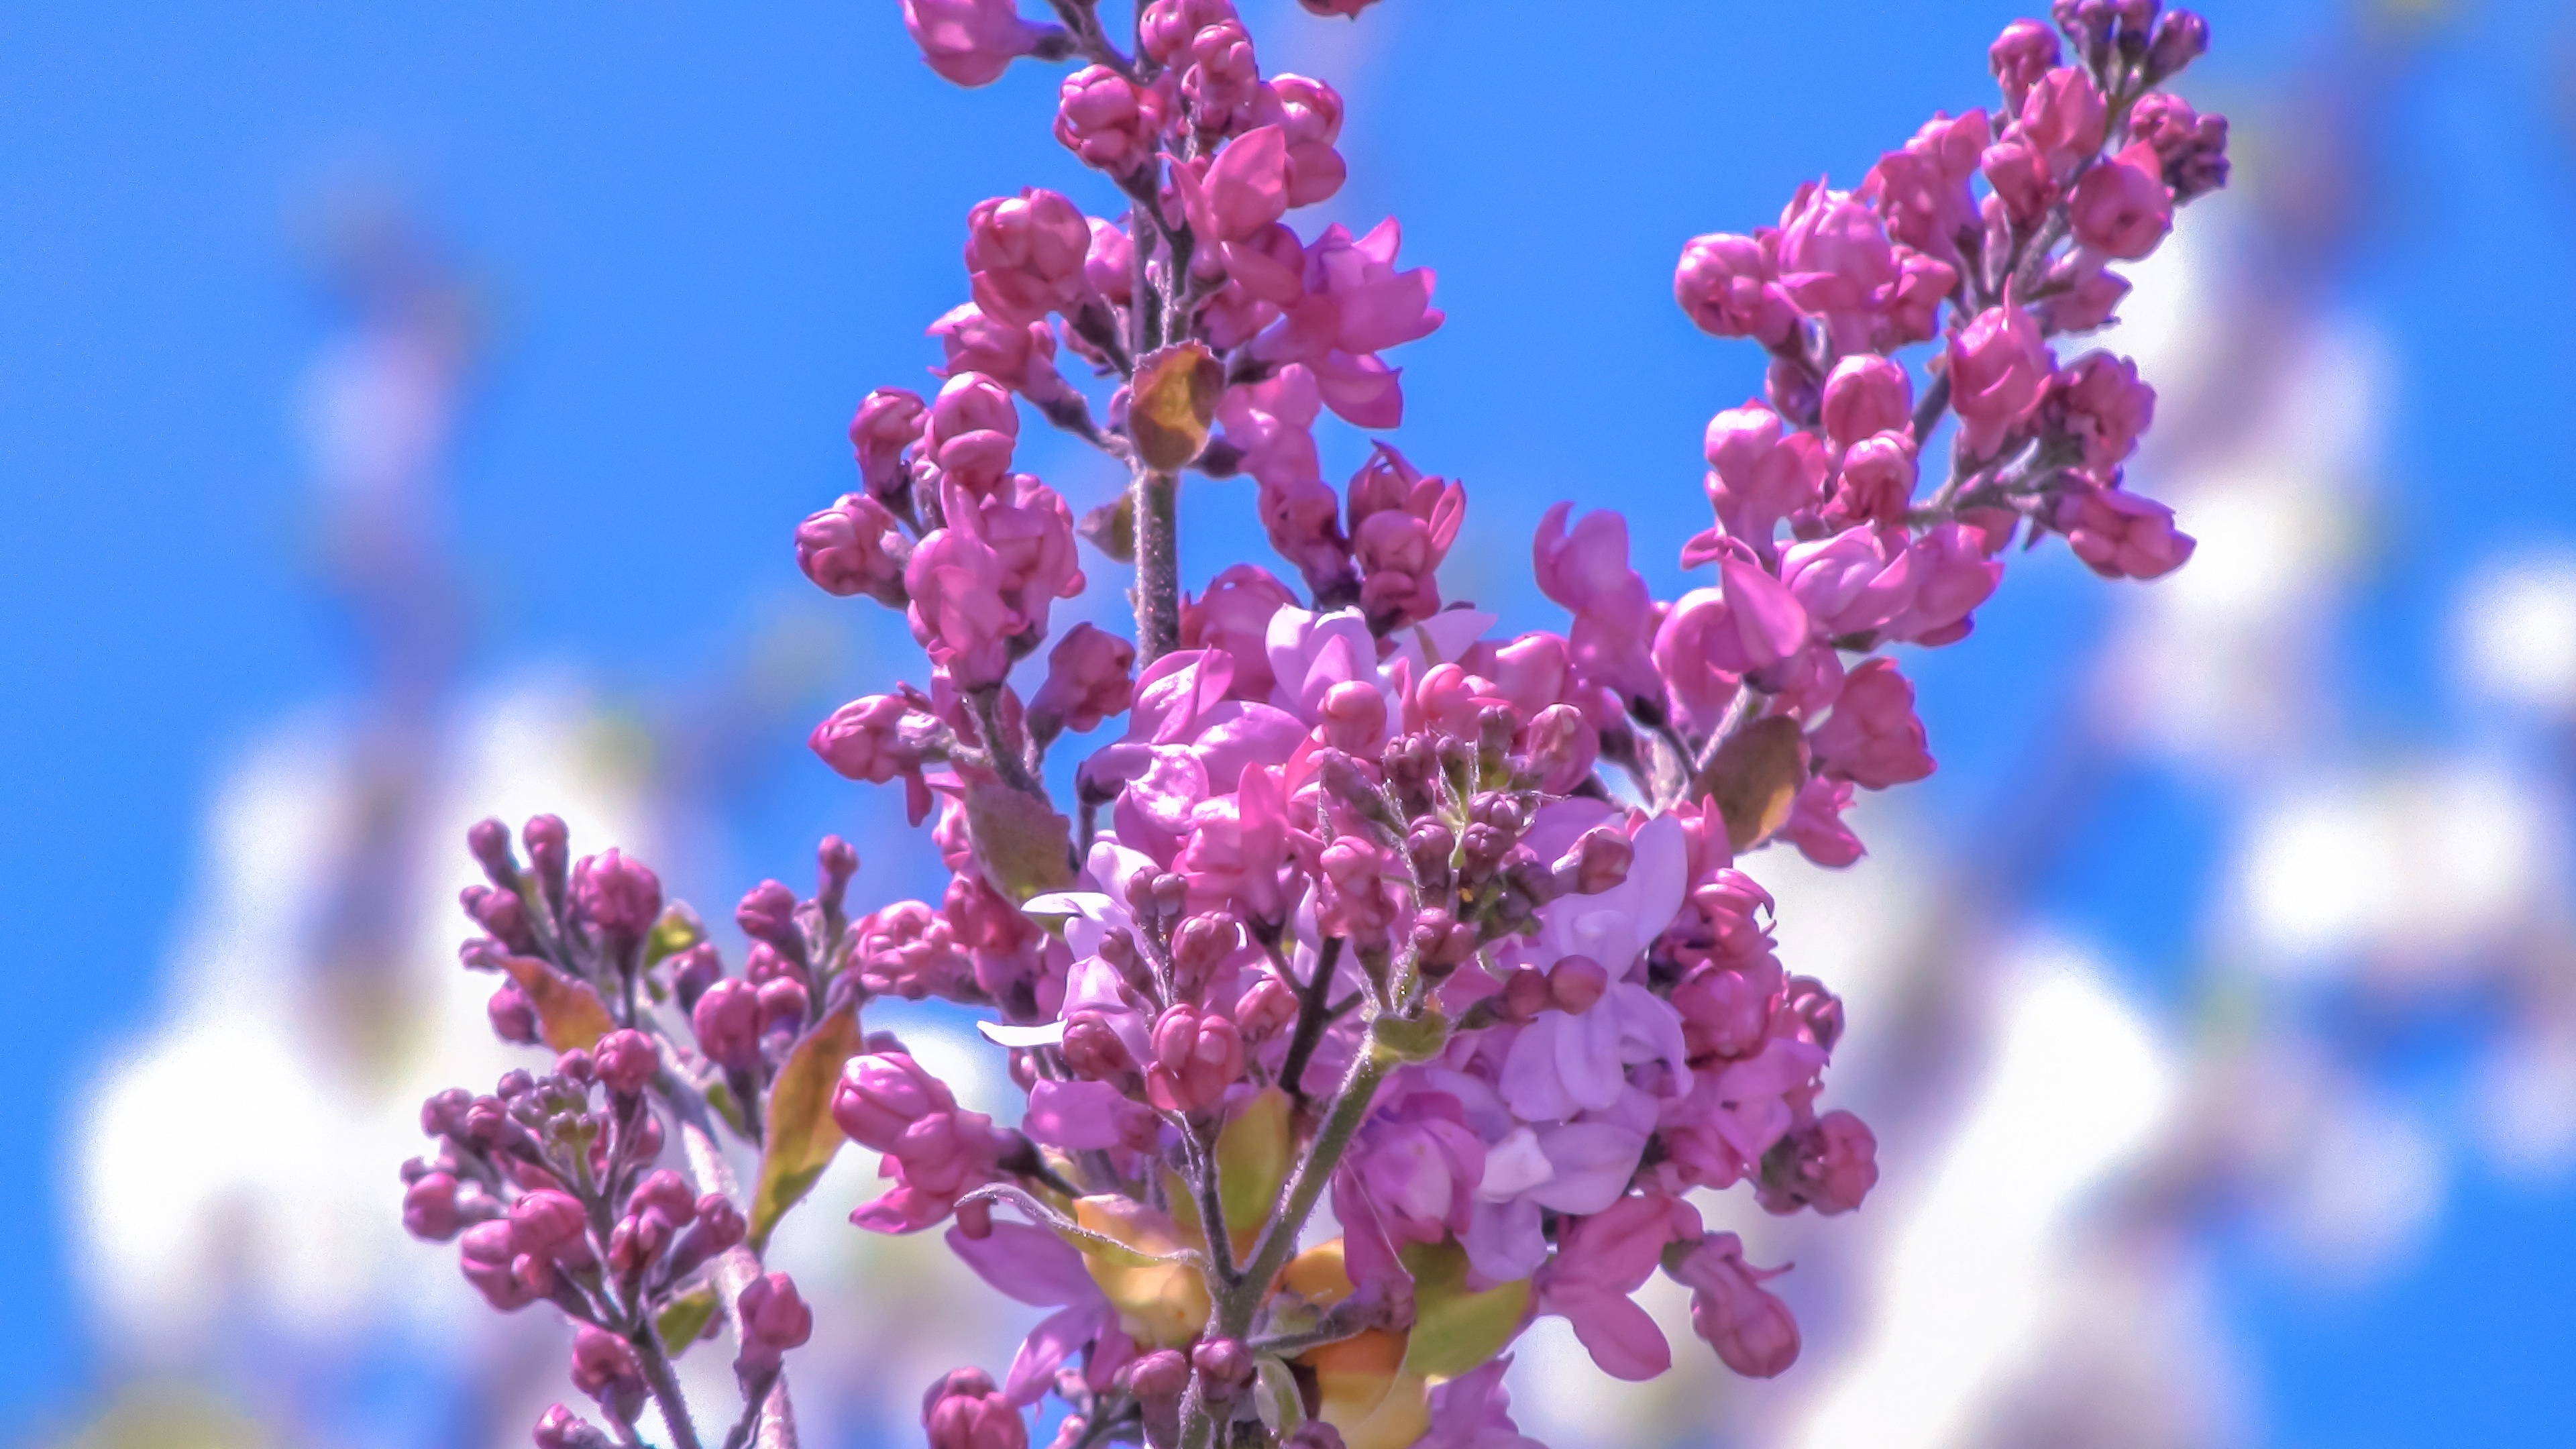
flower, plant, flora, blossom, lilac, branch, land plant, petal, flowering plant, shrub, produce, english lavender, wildflower, macro photography